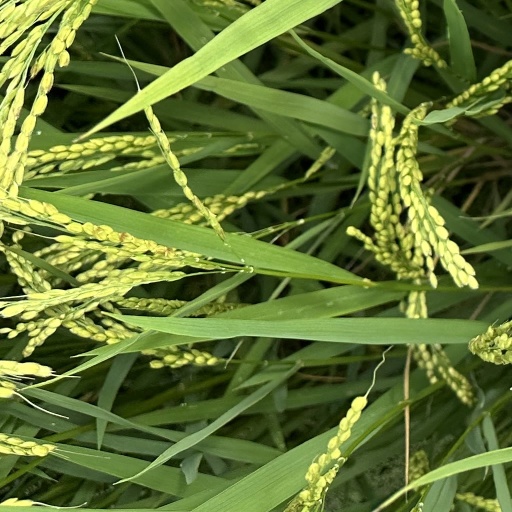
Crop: rice